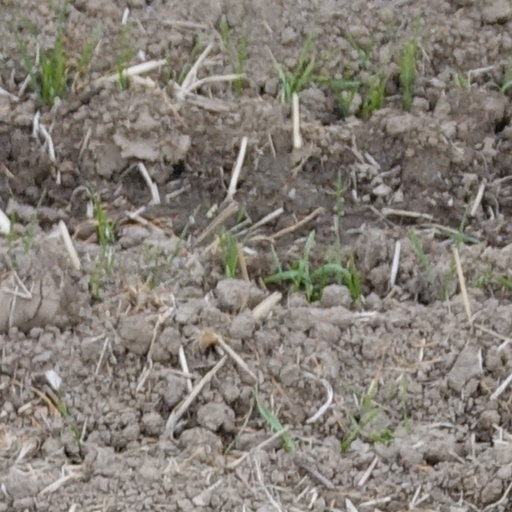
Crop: wheat